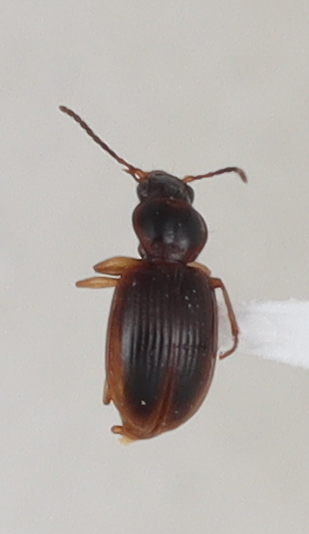
Scientific name: Mecyclothorax discedens
Plot: 4
Trap: W
Collected: 20200929